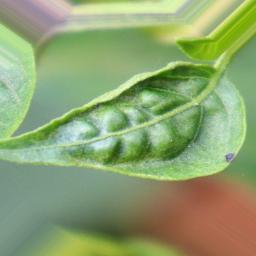
Label: mites_and_trips